Conjunto Multifamiliar Torres Gonzalo Jiménez de Quesada

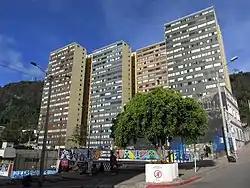
Torres Gonzalo Jiménez de Quesada

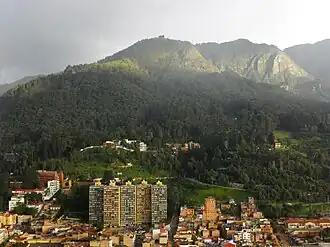
The Torres Gonzalo Jiménez de Quesada with the Cerro de Guadalupe of the Eastern Ranges of the Colombian Andes in the background

The Torres Gonzalo Jiménez de Quesada ("Gonzalo Jiménez de Quesada Towers") is a residential complex composed of five towers of equal height in the centre of the Colombian capital Bogotá. The buildings are situated in the neighbourhood ("barrio") Las Aguas, in the northeast of La Candelaria.